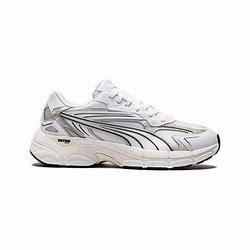
Brand: Puma
Model: 100